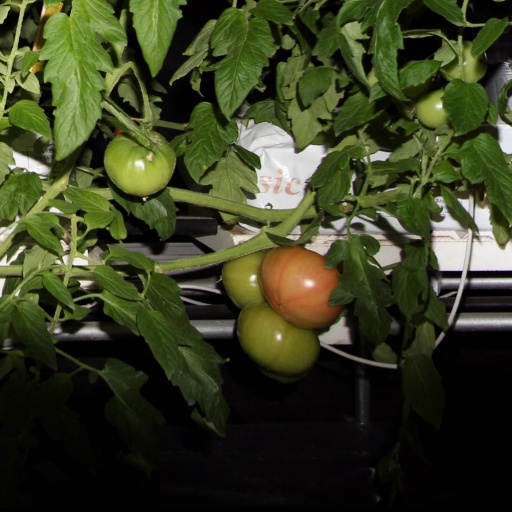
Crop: tomato